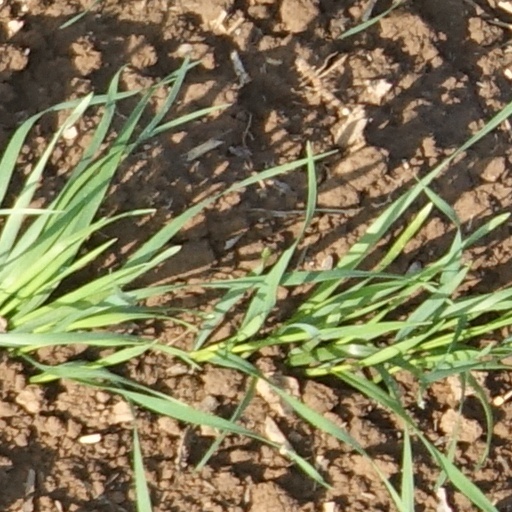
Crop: wheat